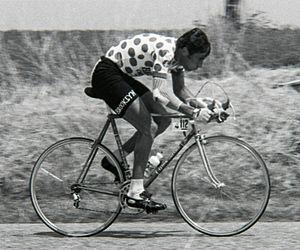
Giancarlo Bellini durant le Tour de France 1976. Photographie
L'équipe cycliste Brooklyn est une équipe cycliste italienne professionnelle. Créée en 1970, elle existe jusqu'en 1977.
Le 63ᵉ Tour de France a eu lieu du 24 juin au 18 juillet 1976 sur 22 étapes pour 4 017 km.